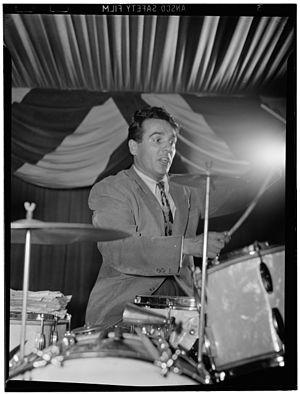
Eugene Bertram Krupa dit Gene Krupa est un batteur et chef d'orchestre de jazz américain, né le 15 janvier 1909 à Chicago et décédé le 16 octobre 1973 à Yonkers.